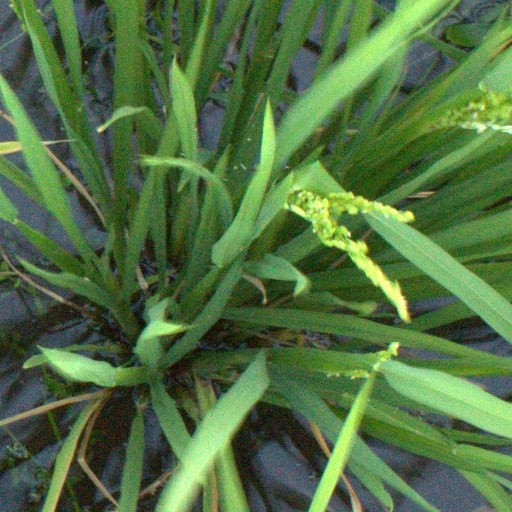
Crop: rice